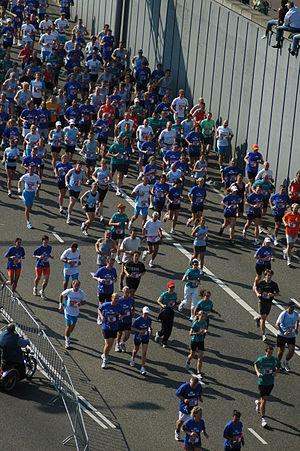
La Dam tot Damloop est une course à pied de 10 miles se déroulant tous les ans, en septembre, d'Amsterdam à Zaandam, aux Pays-Bas. Créée en 1985, l'épreuve fait partie en 2014 du circuit international des IAAF Road Race Label Events dans la catégorie des « Labels d'argent ».